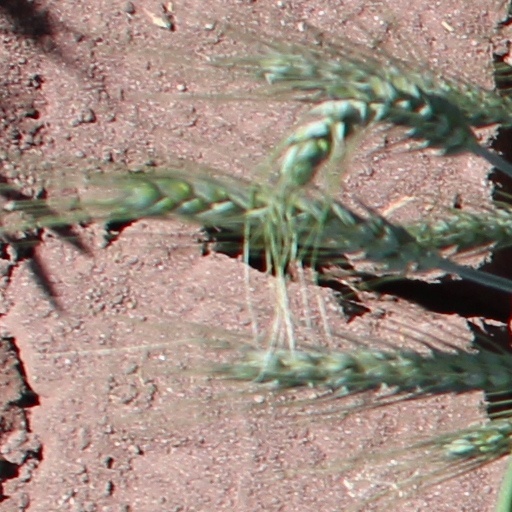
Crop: wheat